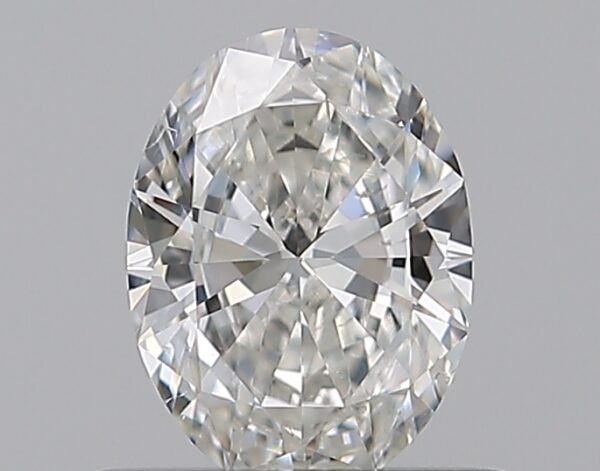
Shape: oval
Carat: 0.5
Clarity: SI1
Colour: G
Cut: VG
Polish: EX
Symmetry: VG
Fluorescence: N
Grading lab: GIA
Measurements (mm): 6.12 x 4.54 x 2.64